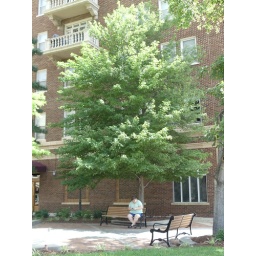
Wife under tree near building